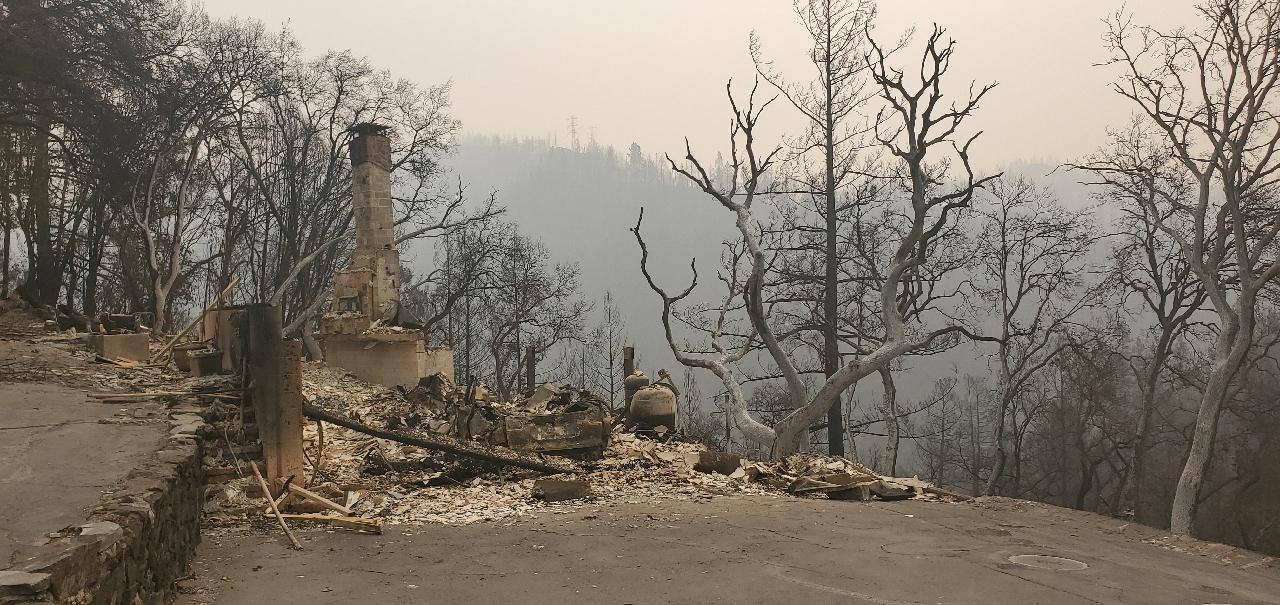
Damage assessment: destroyed